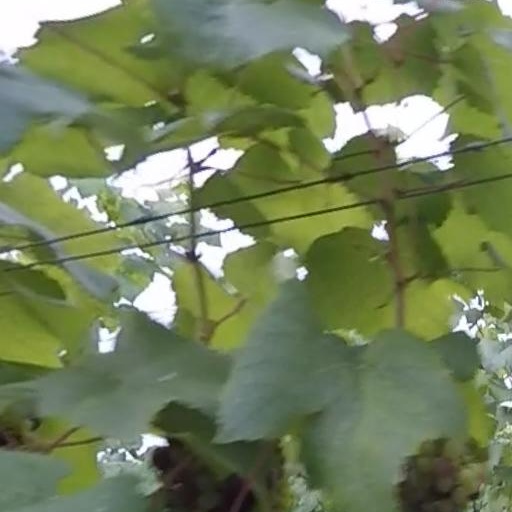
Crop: grape